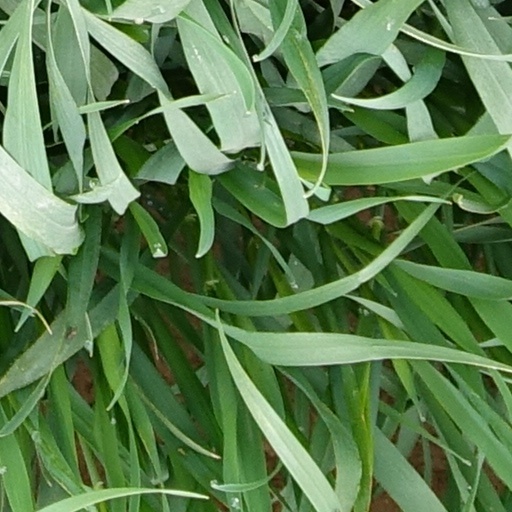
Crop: wheat